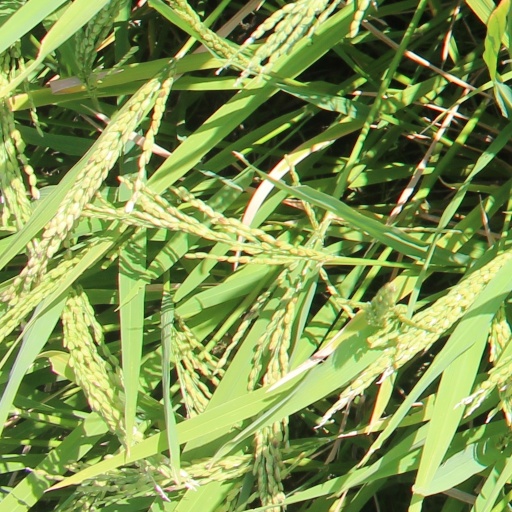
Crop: rice